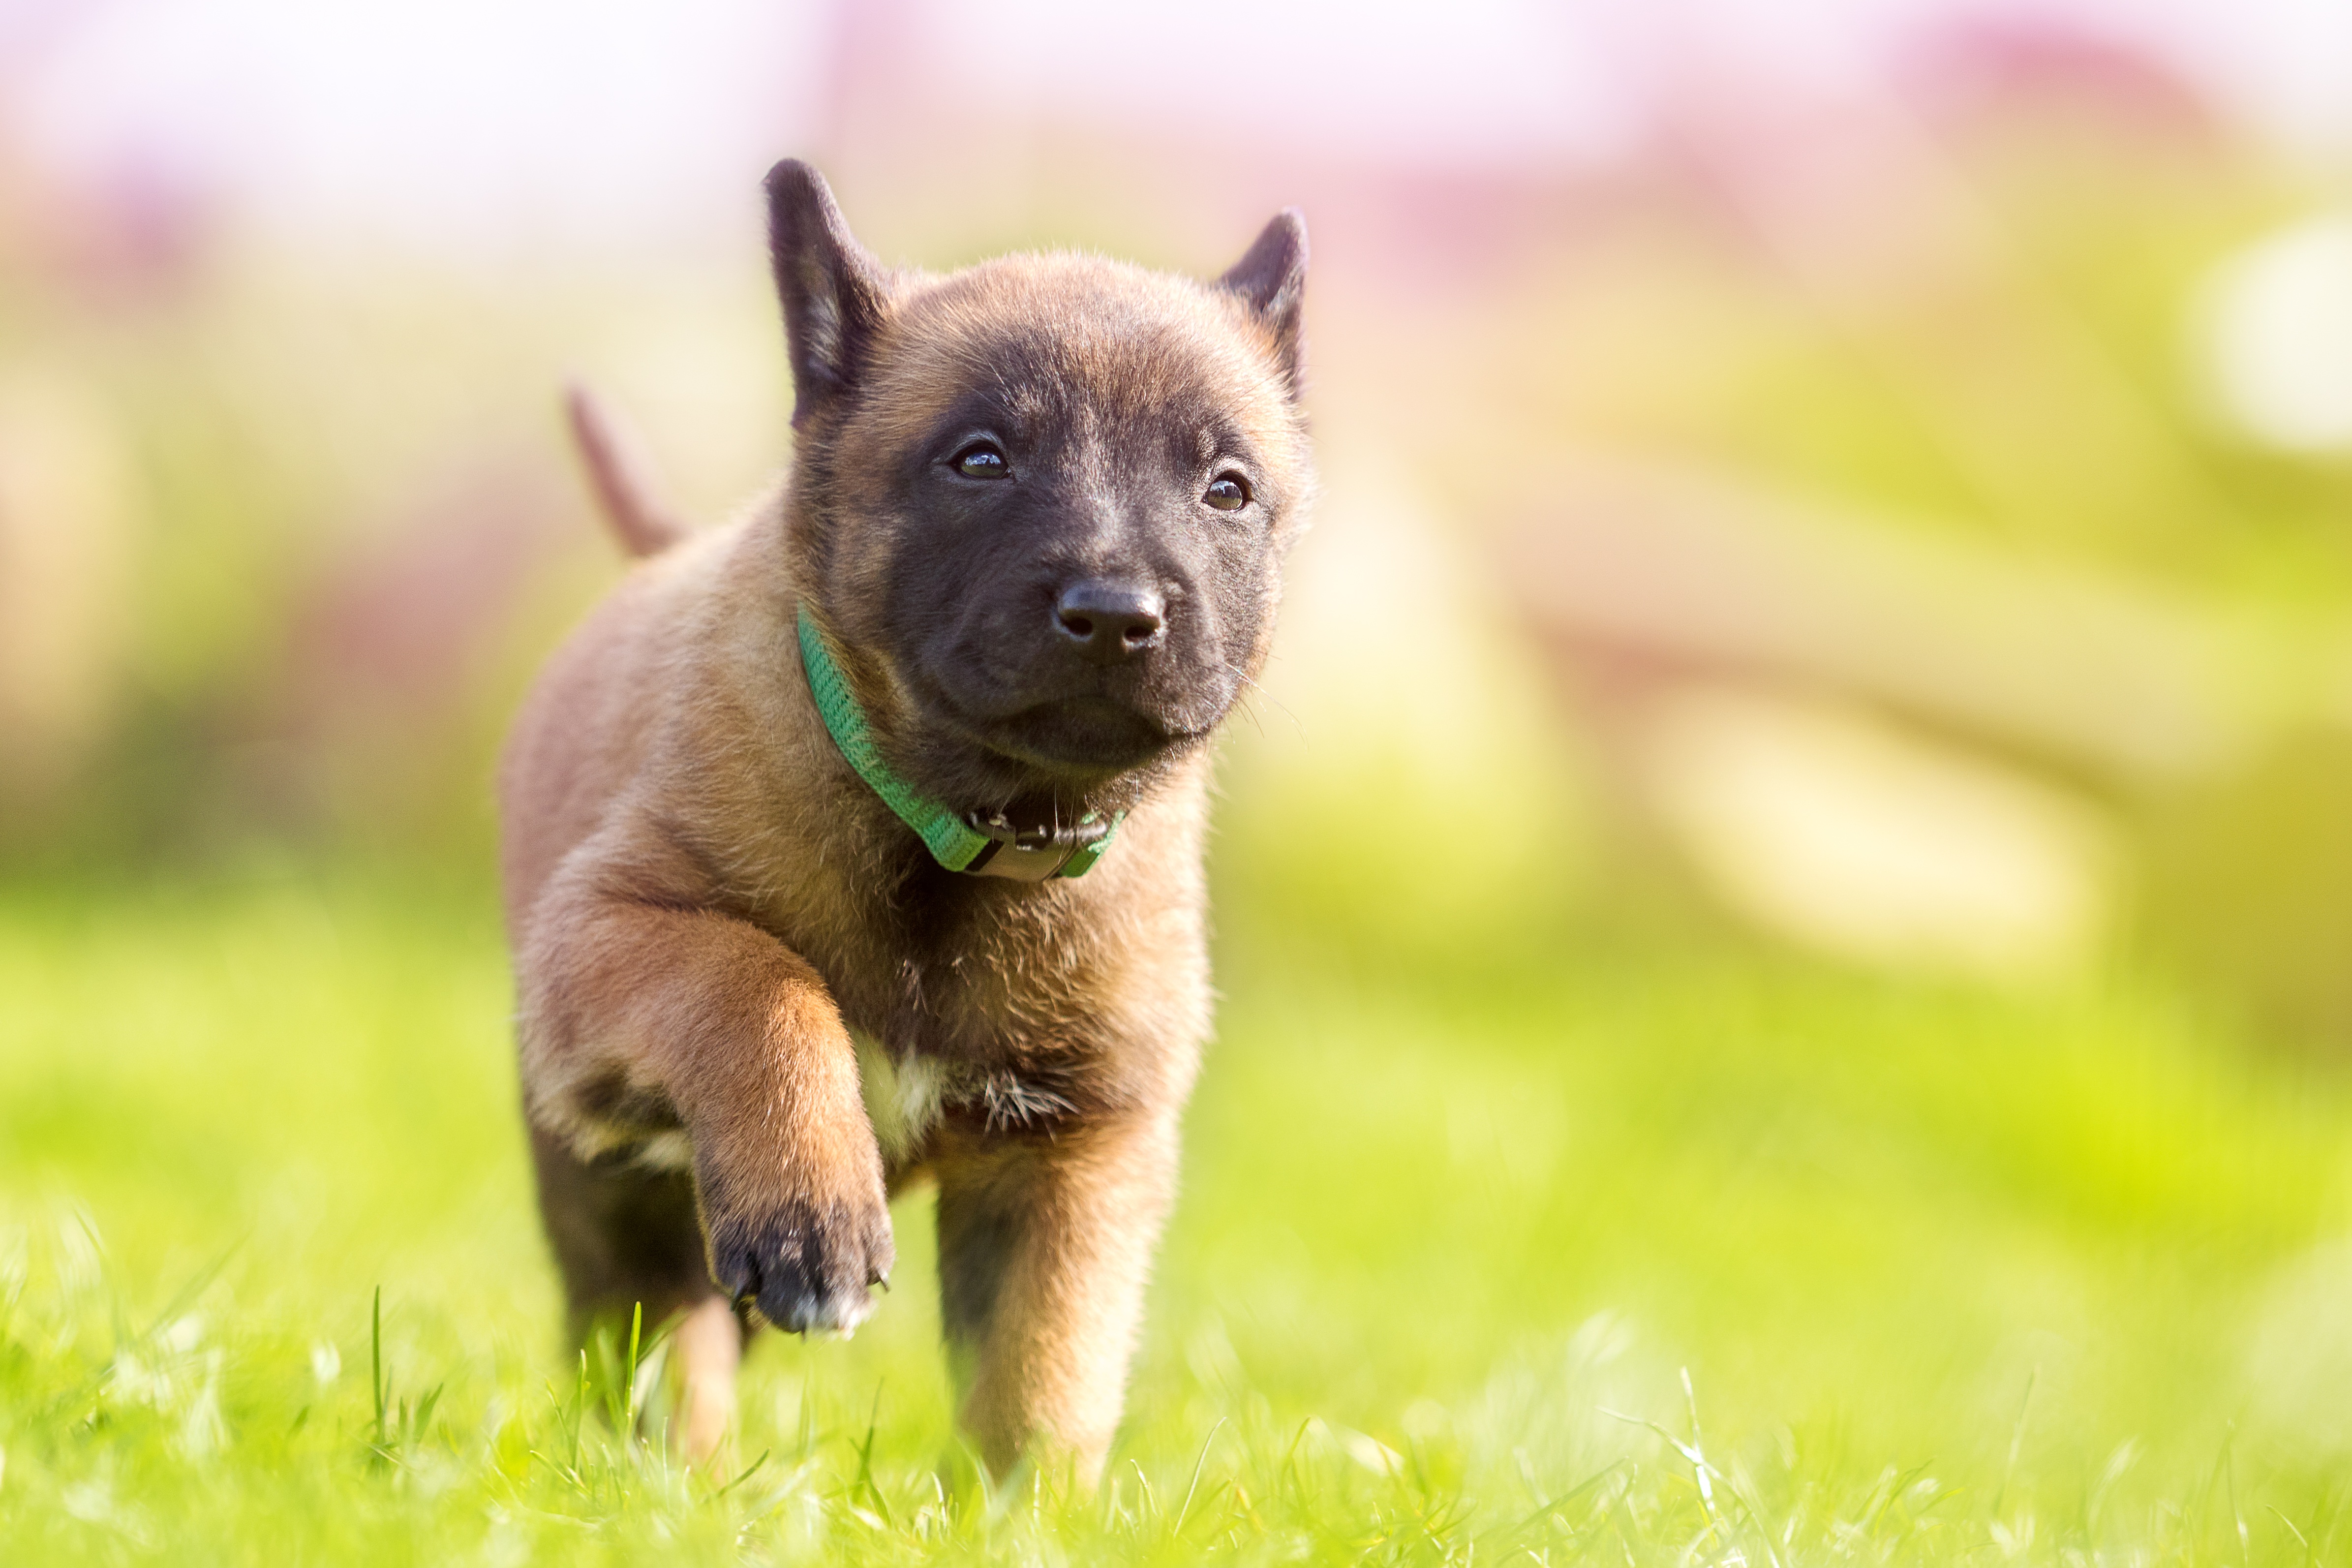
sweet, puppy, dog, cute, summer, pet, mammal, vertebrate, dog breed, young animal, dog on meadow, dog puppy, belgian shepherd malinois, dog like mammal, dog breed group, norwegian elkhound